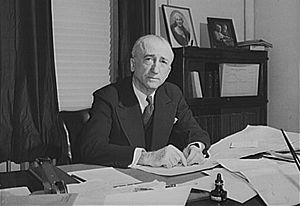
James F. Byrnes
James Francis Byrnes var en amerikansk politiker og landets 49. udenrigsminister. Han besad posten under Harry S. Trumans præsidentperiode, fra 3. juli 1945 til 21. januar 1947. Efterfølgende var han guvernør i South Carolina fra 1951 indtil 1955. Inden da havde han, fra 1911 til 1925 været medlem af Repræsentanternes Hus, og fra 1931 til 1941 var han senator for sin hjemstat South Carolina.